Mutant World

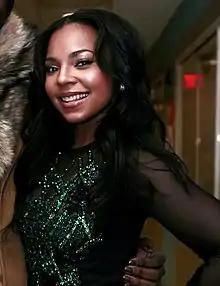
Ashanti in 2012.

"Mutant World" is a production of Calgary-based Nomadic Pictures, founded in 1995 by executive producers Chad Oakes and Mike Frislev,